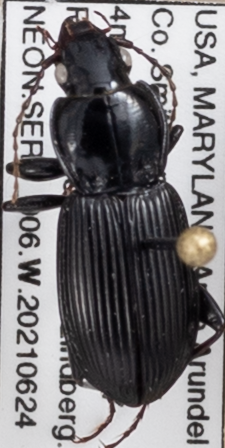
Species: Pterostichus stygicus
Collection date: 2021-06-24
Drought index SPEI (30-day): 0.39
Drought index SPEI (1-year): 2.09
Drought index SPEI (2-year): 1.28